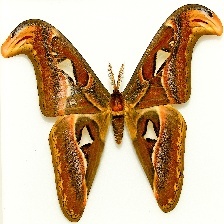
Species: ATLAS MOTH